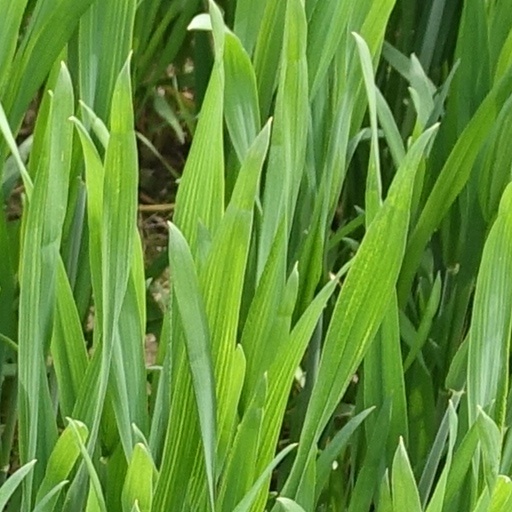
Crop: wheat